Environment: real
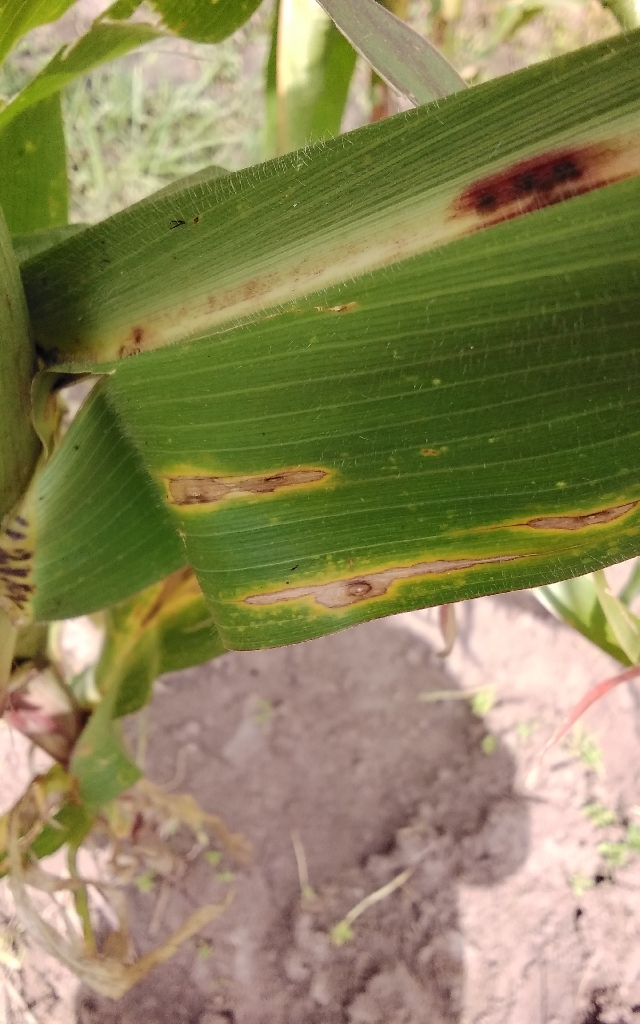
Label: northern_corn_leaf_blight